Culture of Bangladesh

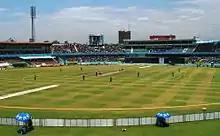
A cricket match between Bangladesh & India at the Sher-e-Bangla Cricket Stadium in Dhaka.

As the most important religious festival for the majority of Muslims, the celebration of Eid ul-Fitr has become a part of the culture of Bangladesh. The government of Bangladesh declares the holiday for three days on Eid-ul Fitr. But practically, all schools, colleges, and offices remain closed for a week. This is the happiest time of the year for most of the people in Bangladesh. All outgoing public transport from the major cities become highly crowded and in many cases the fares tend to rise in spite of government restrictions. Bengali newspapers regularly publish special issues called "Eid Shongkhha" (Bengali: ঈদ সংখ্যা) (Eid edition). Stories, novels, poems, history, essays and other elements are made interesting in the Eid Shongkhha Magazine. There are also many advertisements. Like many other aspects of the Eid festival, publishing Eid Shonkhya has also become a big Bengali tradition.